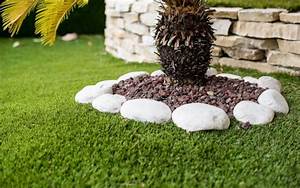
Label: dog